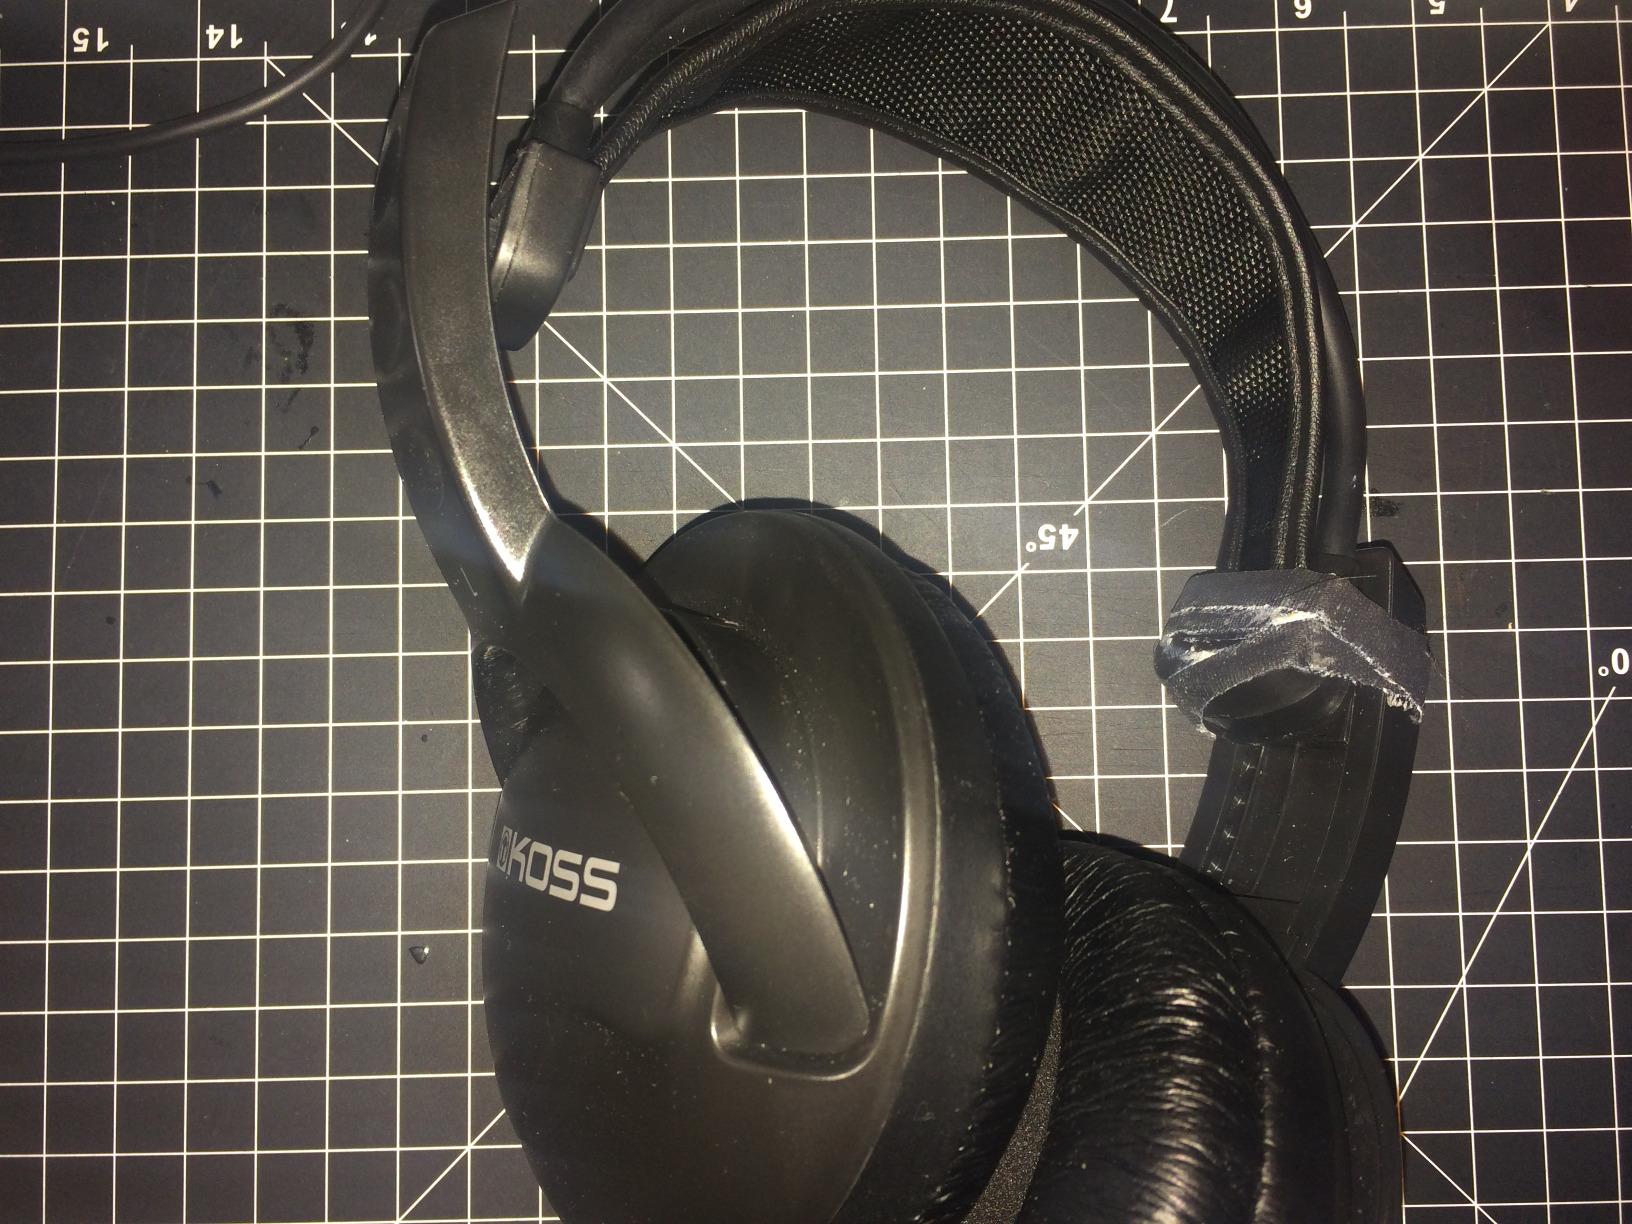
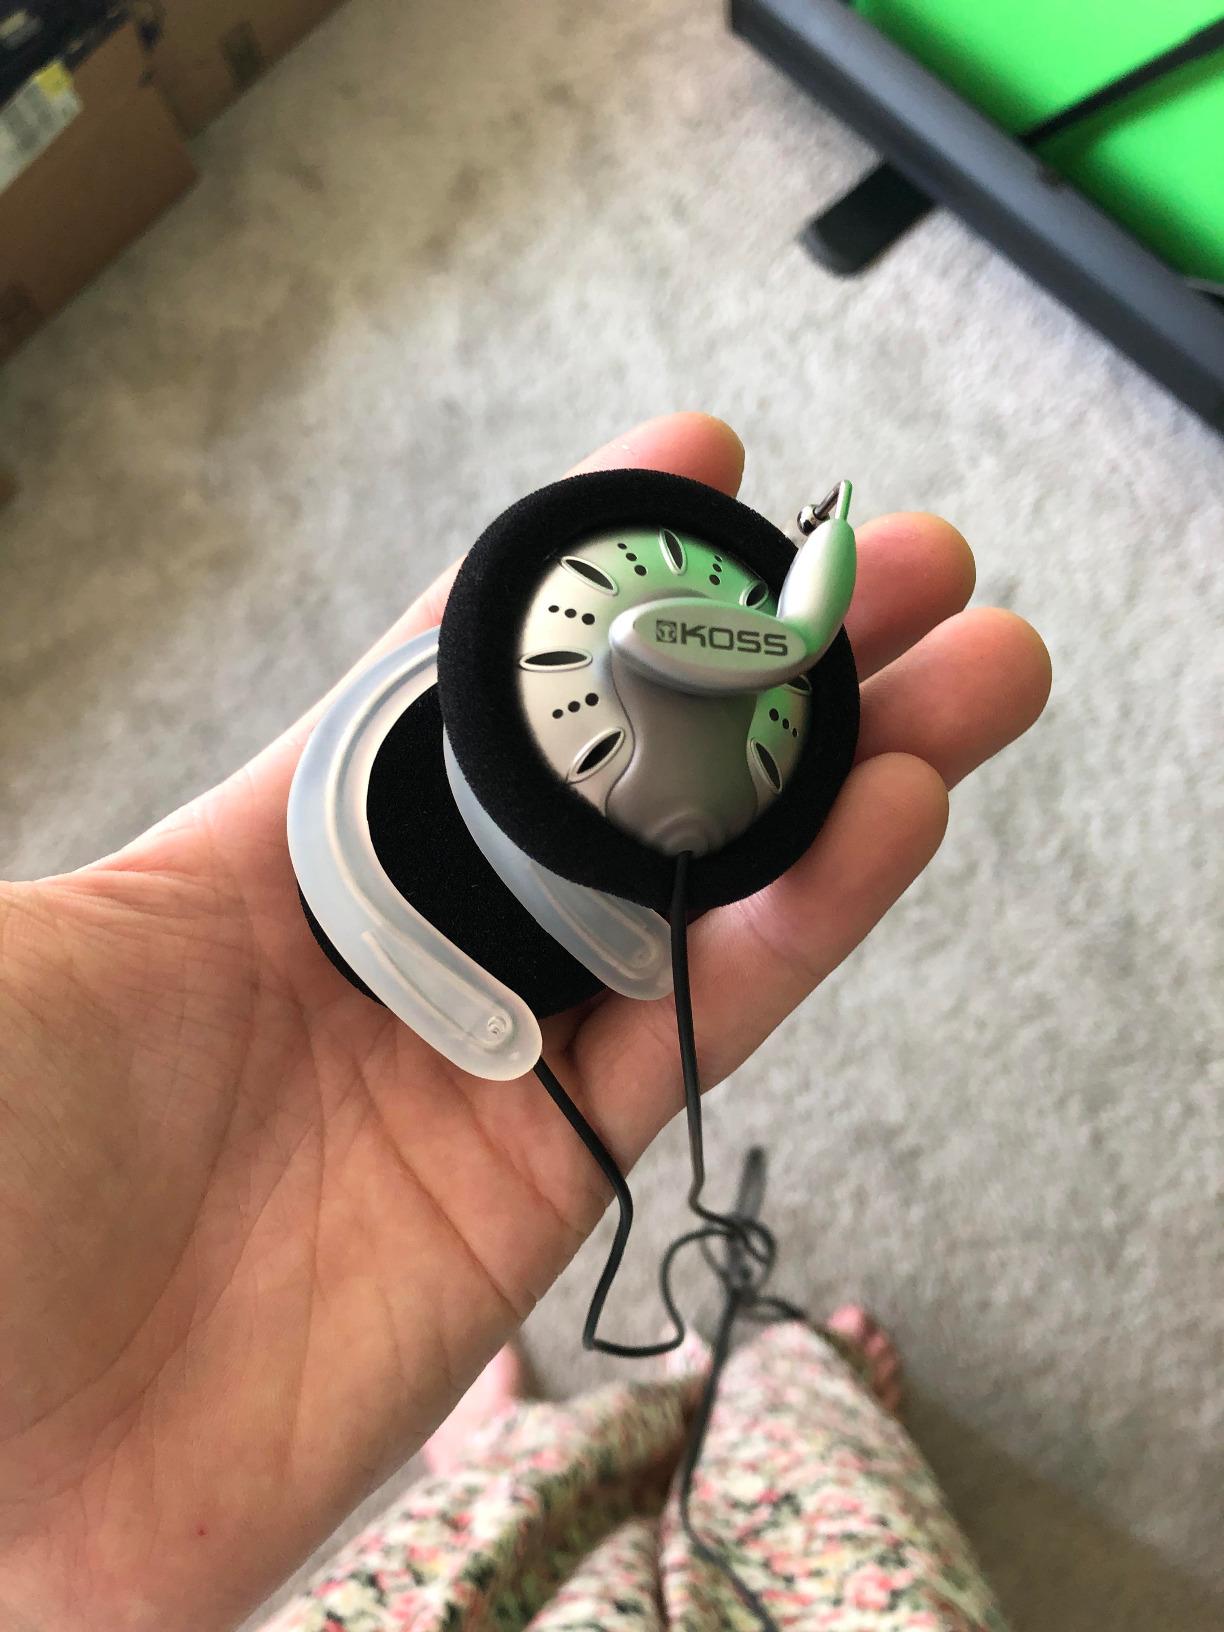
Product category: headphones
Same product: no